José Escobar (baseball)

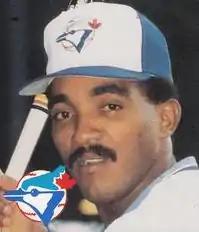
Escobar in 1988

José Elías Escobar Sánchez (born October 30, 1960) is a Venezuelan former Major League Baseball shortstop and right-handed batter who played for the Cleveland Indians (1991).